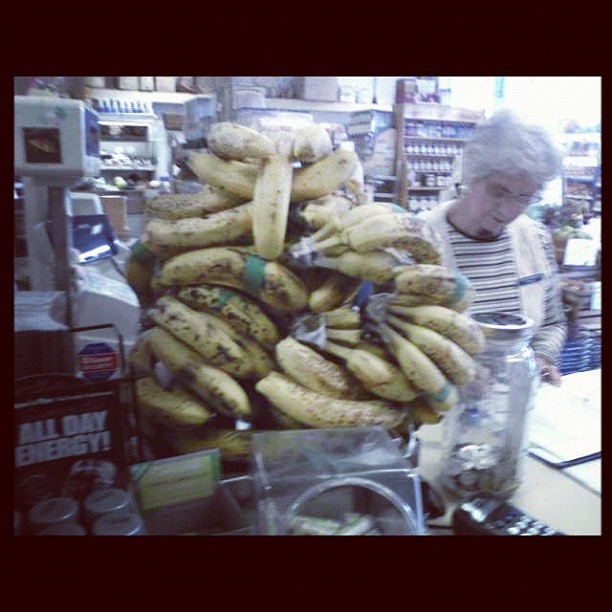
user: Given an image and a question. Answer the question in a short answer. Question: What animal enjoys this fruit? Short Answer:
assistant: monkey